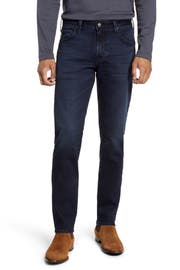
casual yet polished for everyday wear these modern slim jeans are crafted from premium japanese denim with a fitted waist and comfortably tapered leg